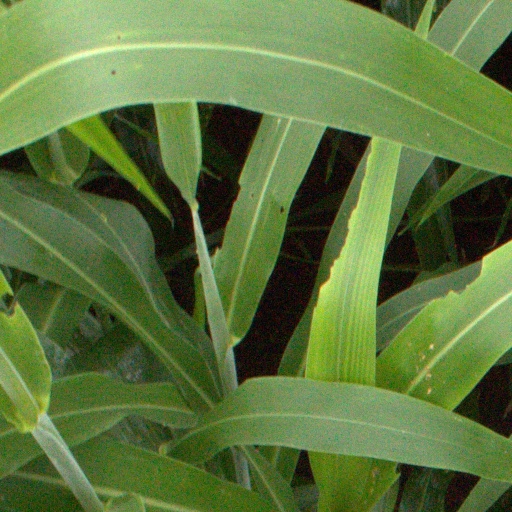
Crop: sorghum